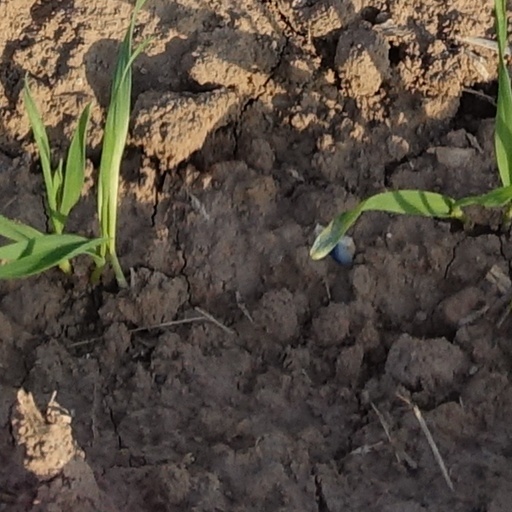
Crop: wheat